Domesticated plants and animals of Austronesia

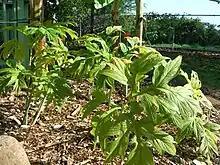
Polynesian arrowroot in Maui

Pandanus ("Pandanus" spp.) are very important cultivated plants in the Pacific, second only in importance and pervasiveness to coconuts. Every part of the plant is utilized, including for food, building materials, traditional medicine, and fiber and weaving materials in various cultures in Austronesia. The plants (particularly the fragrant flowers) also had spiritual significance among the native animist Austronesian religions.